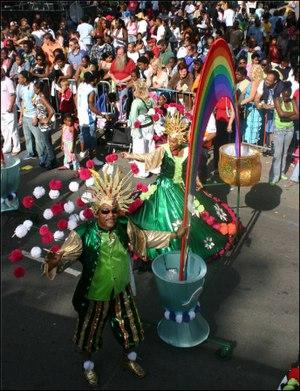
Le prix du prince Claus est une distinction néerlandaise créée en 1996. Il tient son nom de Claus von Amsberg. Il honore des personnalités et des organisations reflétant une approche contemporaine et progressive sur les thèmes de la culture et du développement. Les nominations sont effectuées par un jury d'experts. Le prix principal est doté de 100 000 euros et les prix additionnels de 25 000 euros.